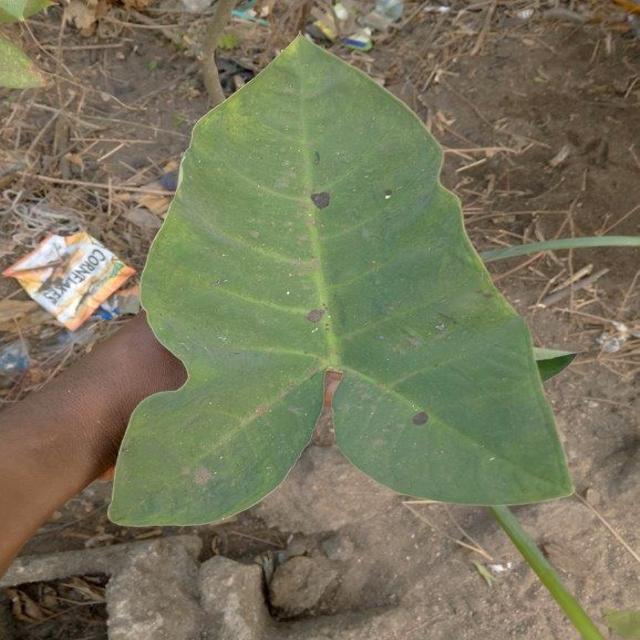
Label: Early_Blight